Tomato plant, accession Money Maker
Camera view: horizontal (90 deg, fisheye); turntable rotation: 60 degrees
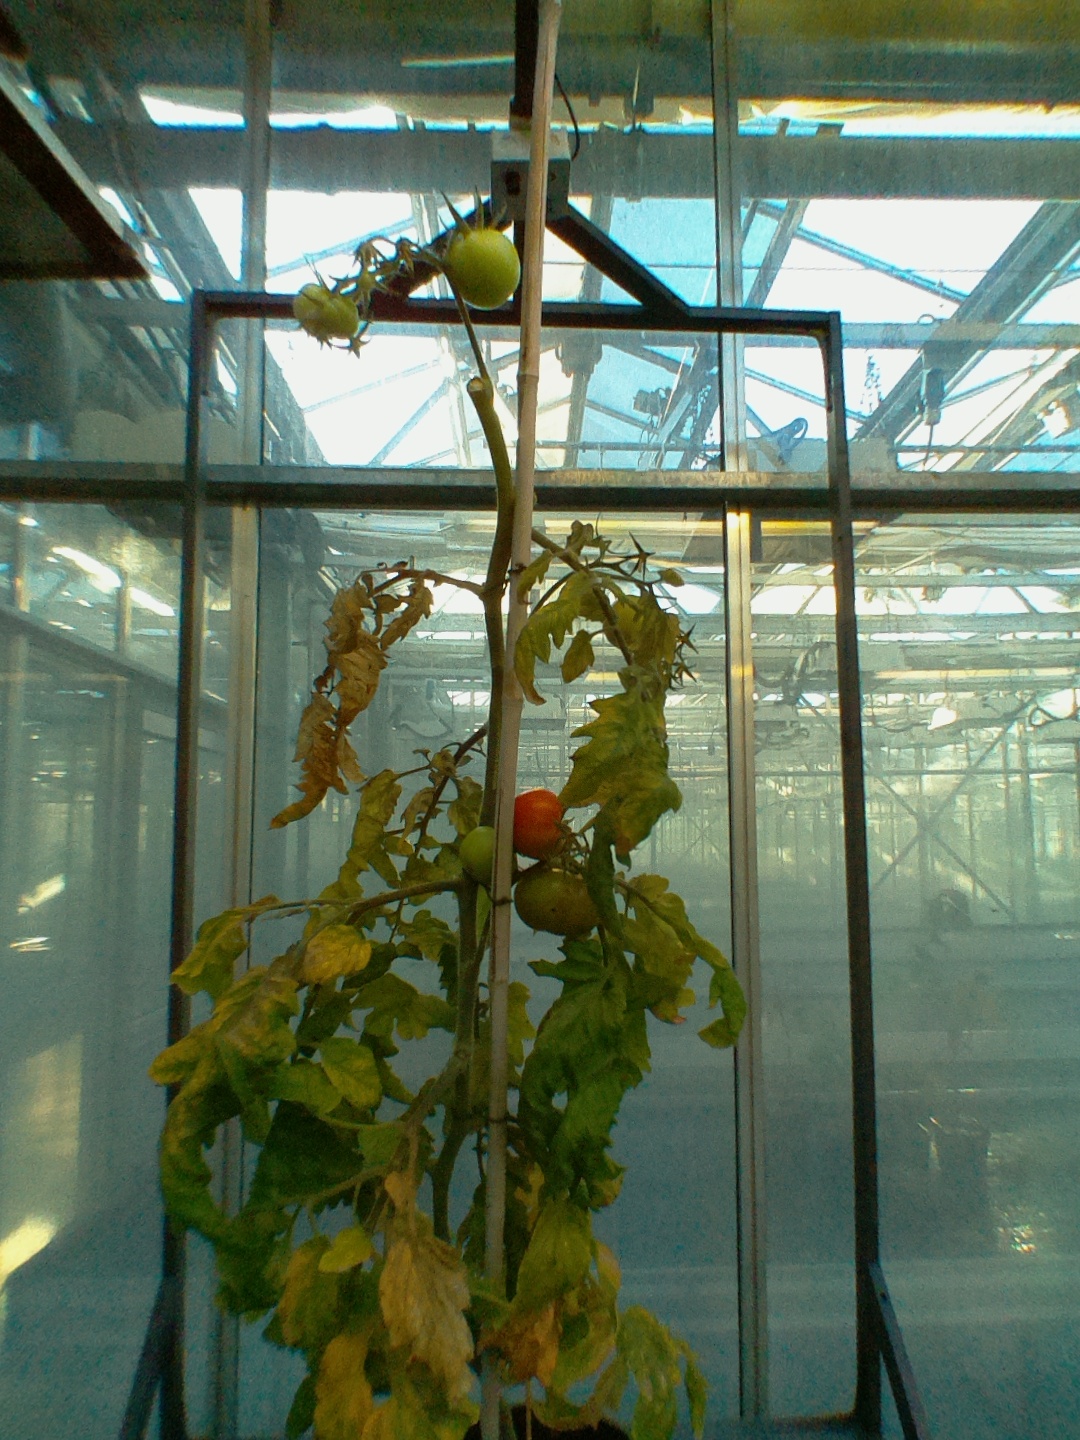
BBCH growth stage 84: 40%-50% of fruits show typical fully ripe color